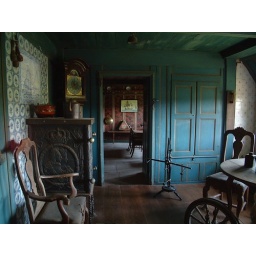
Cast iron stove in a typical 1700 farm house in Northern Germany. From the archives.